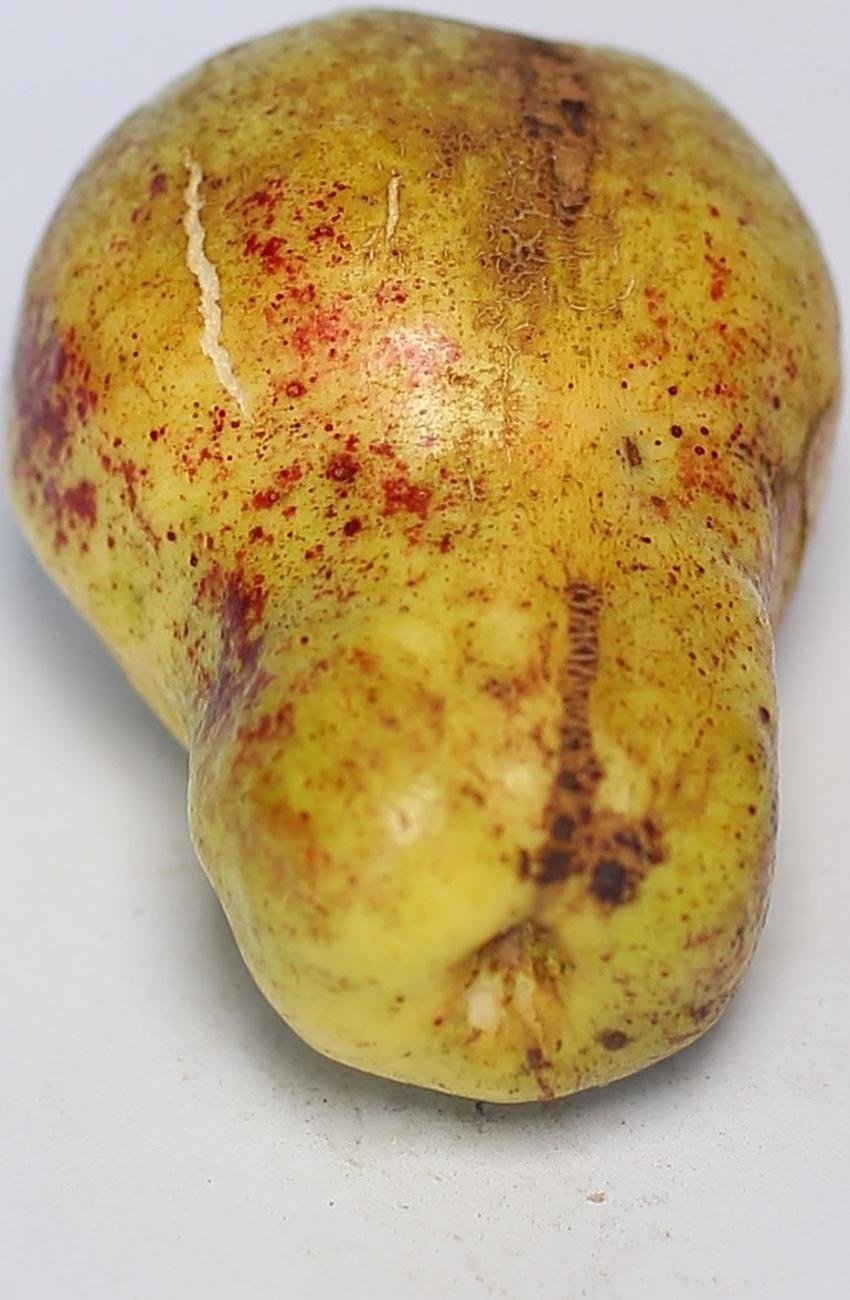
Maturity: ripe
Variety: local-sindhi